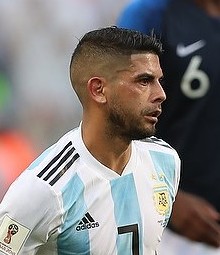
เอเบร์ บาเนกา

| name = เอเบร์ บาเนกา
| image = FRA-ARG (1) (cropped).jpg
| caption = บาเนกากับฟุตบอลทีมชาติอาร์เจนตินา|อาร์เจนตินาในฟุตบอลโลก 2018
| fullname = เอเบร์ มักซิมิเลียโน ดาบิด บาเนกา
| birth_place = โรซาริโอ (รัฐซานตาเฟ)|โรซาริโอ, อาร์เจนตินา
| position = กองกลาง
| currentclub = Newell's Old Boys|นีเวลล์ส โอลด์ บอยส์
| clubnumber = 10
| youthyears1 = | youthclubs1 = นูเอโบโอริซอนเต
| youthyears2 = | youthclubs2 = อาเลียนซาสปอร์ต
| youthyears3 = 2000–2007 | youthclubs3 = กลุบอัตเลติโกโบกายูนิออร์ส|โบกายูนิออร์ส
| years1 = 2007 | clubs1 = กลุบอัตเลติโกโบกายูนิออร์ส|โบกายูนิออร์ส | caps1 = 28 | goals1 = 0
| years2 = 2008–2014 | clubs2 = สโมสรฟุตบอลบาเลนเซีย|บาเลนเซีย | caps2 = 136 | goals2 = 9
| years3 = 2008–2009 | clubs3 = → อัตเลติโกเดมาดริด|อัตเลติโกมาดริด (ยืมตัว) | caps3 = 24 | goals3 = 1
| years4 = 2013 | clubs4 = → นิวเวลส์โอลด์บอยส์ (ยืมตัว) | caps4 = 14 | goals4 = 1
| years5 = 2013–2016 | clubs5 = สโมสรฟุตบอลเซบิยา|เซบิยา | caps5 = 59 | goals5 = 8
| years6 = 2016–2017 | clubs6 = อินเตอร์มิลาน | caps6 = 28 | goals6 = 6
| years7 = 2017–2020 | clubs7 = สโมสรฟุตบอลเซบิยา|เซบิยา | caps7 = 96 | goals7 = 9
| years8 = 2020–2024 | clubs8 = สโมสรฟุตบอลอัชชะบาบ (รียาด)|อัชชะบาบ | caps8 = 94 | goals8 = 18
| years9 = 2024– | clubs9 = Newell's Old Boys|นีเวลล์ส โอลด์ บอยส์ | caps9 = 18 | goals9 = 0
| totalcaps = | totalgoals =
| nationalyears1 = 2007 | nationalteam1 = ฟุตบอลทีมชาติอาร์เจนตินารุ่นอายุไม่เกิน 20 ปี|อาร์เจนตินา อายุไม่เกิน 20 ปี | nationalcaps1 = 14 | nationalgoals1 = 0
| nationalyears2 = 2008 | nationalteam2 = ฟุตบอลทีมชาติอาร์เจนตินารุ่นอายุไม่เกิน 23 ปี|อาร์เจนตินา อายุไม่เกิน 23 ปี | nationalcaps2 = 6 | nationalgoals2 = 0
| nationalyears3 = 2008–2018 | nationalteam3 = ฟุตบอลทีมชาติอาร์เจนตินา|อาร์เจนตินา | nationalcaps3 = 65 | nationalgoals3 = 6
MedalCountry|
เอเบร์ มักซิมิเลียโน ดาบิด บาเนกา (; เกิด 29 มิถุนายน ค.ศ. 1988) เป็นนักฟุตบอลชาวอาร์เจนตินา ปัจจุบันเล่นในตำแหน่งกองกลางให้กับNewell's Old Boys|นีเวลล์ส โอลด์ บอยส์
==สโมสรอาชีพ==
===โบกายูนิออร์ส===
บาเนกาเกิดที่โรซาริโอ (รัฐซานตาเฟ)|โรซาริโอ รัฐซานตาเฟ จากนั้นได้ลงเล่นในชุดเยาวชนของกลุบอัตเลติโกโบกายูนิออร์ส|โบกายูนิออร์สและสามารถลงเล่นในทีมชุดใหญ่ของทีมได้เมื่ออายุ 18 ปี
เขาลงเล่นเกมอาชีพนัดแรกในนัดที่ชนะกลุบอัตเลติโกแบนฟิลด์|แบนฟิลด์ 4–0 เมื่อวันที่ 10 กุมภาพันธ์ 2007 จากนั้นในวันที่ 1 เมษายน เขาได้รับการลุกขึ้นปรบมือแสดงความชื่นชมจากคนดูในขณะที่ถูกเปลี่ยนตัวออกจากสนาม
===บาเลนเซีย===
เมื่อวันที่ 5 มกราคม 2008 บาเนกาเซ็นสัญญากับสโมสรฟุตบอลบาเลนเซีย|บาเลนเซียเป็นเวลา 5 ปีครึ่ง โดยมีค่าตัว 20 ล้านยูโร เขาลงเล่นนัดแรกให้กับทีมในนัดที่แพ้อัตเลติโกเดมาดริด|อัตเลติโกมาดริด 0–1 หลังจากถูกเปลี่ยนตัวลงมาในช่วงครึ่งเวลาหลัง
บาเนกาถูกยืมตัวไปเล่นให้กับอัตเลติโกมาดริดในฤดูกาล 2008–09 และได้ลงเล่นนัดแรกให้กับทีมโดยลงในฐานะตัวสำรองในนัดที่ชนะเปเอสเฟ ไอนด์โฮเฟิน|เปเอสเฟ 3–0 ในรอบแบ่งกลุ่มรายการยูฟ่าแชมเปียนส์ลีก
หลังจากหมดสัญญายืมตัวที่อัตเลติโกมาดริด บาเนกากำลังจะได้ย้ายไปร่วมทีมสโมสรฟุตบอลเอฟเวอร์ตัน|เอฟเวอร์ตัน แต่เกิดปัญหาเกี่ยวกับวีซ่าทำให้ไม่สามารถย้ายทีมได้ ต่อมาในฤดูกาล 2009–10 ในนัดเปิดสนามที่พบกับสโมสรฟุตบอลเซบิยา|เซบิยา เขาทำแอสซิสต์ 2 ลูกให้กับบาเลนเซียในนัดนั้น จากนั้นในวันที่ 17 มกราคม 2010 เขาสามารถทำประตูแรกในการลงเล่นกับทีมได้ในนัดที่ชนะสโมสรฟุตบอลบิยาร์เรอัล|บิยาร์เรอัล 4–1
บาเนกาลงเล่น 28 นัดในลาลิกา ฤดูกาล 2010–11|ฤดูกาล 2010–11 และในฤดูกาลนั้นบาเลนเซียจบในอันดับที่สามและผ่านเข้าไปเล่นในยูฟ่าแชมเปียนส์ลีก ฤดูกาล 2011–12|ยูฟ่าแชมเปียนส์ลีก ต่อมาในวันที่ 31 มกราคม 2014 บาเนกาถูกยืมตัวไปร่วมทีมนิวเวลส์โอลด์บอยส์จนจบฤดูกาล
===เซบิยา===
เมื่อวันที่ 19 สิงหาคม 2014 บาเนกาย้ายมายังสโมสรฟุตบอลเซบิยา|เซบิยาโดยไม่เปิดเผยค่าตัว โดยเขาตัดสินใจย้ายทีมเนื่องจากผู้จัดการทีมอูไน เอเมรีซึ่งเคยคุมทีมบาเลนเซียที่เขาเคยอยู่ เขาได้ลงเล่นนัดแรกในสี่วันถัดมาโดยถูกเปลี่ยนตัวลงไปแทนอะเล็ช บิดัลในช่วง 20 นาทีสุดท้ายในนัดที่เสมอบาเลนเซีย 1–1
ในวันที่ 27 พฤษภาคม 2015 บาเนกาลงเล่นเป็นตัวจริงในยูฟ่ายูโรปาลีก นัดชิงชนะเลิศ 2015|นัดชิงชนะเลิศ ยูฟ่ายูโรปาลีก 2015ที่ชนะสโมสรฟุตบอลดนีปรอ|ดนีปรอ 3–2 และเขายังได้รางวัลผู้เล่นยอดเยี่ยมประจำเกมในนัดนั้น จากนั้นในยูฟ่าซูเปอร์คัพ 2015 บาเนกาเป็นผู้เล่นที่สามารถทำประตูได้เร็วที่สุดในประวัติศาสตร์ของการแข่งขันแต่สุดท้ายทีมของเขาแพ้ให้กับสโมสรฟุตบอลบาร์เซโลนา|บาร์เซโลนา 4–5
ในลาลิกา ฤดูกาล 2015–16|ฤดูกาล 2015–16 บาเนกาทำได้ 9 ประตูในการลงเล่น 46 นัด และเขาลงเล่นครบทั้ง 90 นาทีในยูฟ่ายูโรปาลีก นัดชิงชนะเลิศ 2016|ยูฟ่ายูโรปาลีก นัดชิงชนะเลิศ ที่ชนะสโมสรฟุตบอลลิเวอร์พูล|ลิเวอร์พูล 3–1 บาเนกาลงเล่นนัดสุดท้ายให้กับทีมในโกปาเดลเรย์ รอบชิงชนะเลิศ 2016|นัดชิงชนะเลิศ โกปาเดลเรย์ 2016 ซึ่งเขาถูกไล่ออกในนาทีที่ 90 และสุดท้ายแพ้บาร์เซโลนา 0–2
===อินเตอร์มิลาน===
วันที่ 16 พฤษภาคม 2016 มีการประกาศว่าบาเนกาได้เซ็นสัญญากับอินเตอร์มิลานโดยไม่มีค่าตัวและย้ายอย่างเป็นทางการในวันที่ 1 กรกฎาคม มีการแถลงเปิดตัวบาเนกาในวันที่ 12 สิงหาคม โดยเขาสวมเสื้อหมายเลข 19
บาเนกาลงเล่นนัดแรกในเซเรียอา เมื่อวันที่ 21 สิงหาคม 2016 โดยลงเป็นตัวจริงและเล่นเป็นเวลา 70 นาทีในนัดที่แพ้อัสโซชาซีโอเนกัลโชกีเอโวเวโรนา|เวโรนา 0–2 และในวันที่ 11 กันยายน เขาจ่ายบอลให้เมาโร อิการ์ดิทำประตูชนะเดลฟิโน เปสการา 1936|เปสการา และเป็น 3 คะแนนแรกของทีมในเซเรียอา ฤดูกาล 2016–17|ฤดูกาล ในวันที่ 12 มีนาคม 2017 เขาทำแฮท-ทริคส์แรกในอาชีพในเกมที่ชนะอาตาลันตาแบร์กามัสกากัลโช|อาตาลันตา 7–1
จากนั้นในวันที่ 27 มิถุนายน 2017 บาเนกาย้ายกลับไปยังเซบิยา และเขาถูกไล่ออกทันทีหลังจากลงเล่นในนัดแรก
===อัลชาบับ===
เดือนมกราคม 2020 มีการประกาศว่าบาเนกาจะย้ายไปสโมสรฟุตบอลอัลชาบับ|อัลชาบับในซาอุดีโปรเฟสชันนัลลีกหลังการแข่งขันยูฟ่ายูโรปาลีก ฤดูกาล 2019–20|ยูฟ่ายูโรปาลีกเสร็จสิ้น
==การเล่นทีมชาติ==
บาเนกาถูกเลือกไปเล่นให้กับฟุตบอลทีมชาติอาร์เจนตินารุ่นอายุไม่เกิน 23 ปี|ทีมชาติอาร์เจนตินารุ่นอายุไม่เกิน 23 ปีร่วมกับเซร์ฆิโอ อาเกวโรในการแข่งขันฟุตบอลโลกเยาวชนอายุไม่เกิน 20 ปี 2007 ที่ประเทศแคนาดาและได้ลงเล่นในการแข่งขันทุกนัด จนกระทั่งสามารถชนะเลิศในรายการนี้ได้
จากนั้นในวันที่ 6 กุมภาพันธ์ 2008 เขาลงเล่นให้ทีมชาติชุดใหญ่ครั้งแรกในเกมกระชับมิตรที่ชนะฟุตบอลทีมชาติกัวเตมาลา|กัวเตมาลา 5–0 และในปีเดียวกันเขาร่วมกับทีมชาติชุดโอลิมปิกแข่งขันในโอลิมปิกฤดูร้อน 2008|โอลิมปิกฤดูร้อนและสามารถชนะเลิศเหรียญทองมาได้
บาเนกาเข้าร่วมการแข่งขันโกปาอาเมริกา 2015 โดยอยู่ในทีมในนัดแรกของทีมที่พบกับฟุตบอลทีมชาติปารากวัย|ปารากวัย และเขาเป็นหนึ่งในสองผู้เล่นที่พลาดในการดวลลูกโทษ (ฟุตบอล)|การดวลลูกโทษในโกปาอาเมริกา 2015 รอบชิงชนะเลิศ|นัดชิงชนะเลิศที่แพ้ให้กับฟุตบอลทีมชาติชิลี|ชิลี 1–4
บาเนกามีรายชื่อในการแข่งขันฟุตบอลโลก 2018 เขาลงเล่นในฟุตบอลโลกเป็นครั้งแรกเมื่อวันที่ 16 มิถุนายน เขาลงเล่นเป็นเวลา 36 นาทีในนัดที่เสมอกับฟุตบอลทีมชาติไอซ์แลนด์|ไอซ์แลนด์ 1–1 โดยเปลี่ยนตัวลงไปแทนลูกัส บิเกลีย
==สถิติอาชีพ==
===สโมสร===
===ทีมชาติ===
===ประตูในนามทีมชาติ===
 (ประตูของอาร์เจนตินาจะอยู่ทางด้านซ้ายในตารางนี้, คะแนน หมายถึง คะแนนหลังจากที่บาเนกาทำประตูได้)
| class="wikitable plainrowheaders"
|-
!scope=col|ประตูที่
!scope=col|วันที่
!scope=col|สนาม
!scope=col|คู่แข่ง
!scope=col|คะแนน
!scope=col|ผล
!scope=col|รายการแข่งขัน
|-
!scope=row|1
|26 มีนาคม 2013||สนามกีฬาเฮอร์นันโด ไซเลส, ลาปาซ, โบลิเวีย||||align=center|1–1||align=center|1–1||ฟุตบอลโลก 2014 รอบคัดเลือก
|-
!scope=row|2
|14 สิงหาคม 2013||สตาดีโอโอลิมปีโก โรม, อิตาลี||||align=center|2–0||align=center|2–1||rowspan=2|เกมกระชับมิตร|กระชับมิตร
|-
!scope=row|3
|14 ตุลาคม 2014||สนามกีฬาฮ่องกง ฮ่องกง||||align=center|1–0||align=center|7–0
|-
!scope=row|4
|7 มิถุนายน 2016||สนามกีฬาเลวีส์ ซานตาคลารา, สหรัฐอเมริกา||||align=center|2–0||align=center|2–1||โกปาอาเมริกาเซนเตนาริโอ
|-
!scope=row|5
|14 พฤศจิกายน 2017||สนามกีฬาครัสโนดาร์ ครัสโนดาร์, รัสเซีย||||align=center|1–0||align=center|2–4||rowspan=2|กระชับมิตร
|-
!scope=row|6
|23 มีนาคม 2018||สนามกีฬาซิตีออฟแมนเชสเตอร์ แมนเชสเตอร์, อังกฤษ||||align=center|1–0||align=center|2–0
|
==เกียรติประวัติ==
===สโมสร===
โบกายูนิออร์ส
*โกปาลิเบร์ตาโดเรส: โกปาลิเบร์ตาโดเรส ฤดูกาล 2007|2007
บาเลนเซีย
*โกปาเดลเรย์: โกปาเดลเรย์ ฤดูกาล 2007–08|2007–08
เซบิยา
*ยูฟ่ายูโรปาลีก: 2013–14 UEFA Europa League|2013–14,ยูฟ่ายูโรปาลีก ฤดูกาล 2014–15|2014–15, ยูฟ่ายูโรปาลีก ฤดูกาล 2015–16|2015–16, ยูฟ่ายูโรปาลีก ฤดูกาล 2019–20|2019–20
===ทีมชาติ===
อาร์เจนตินารุ่นอายุไม่เกิน 20 ปี
* ฟุตบอลโลกเยาวชนอายุไม่เกิน 20 ปี: ฟุตบอลโลกเยาวชนอายุไม่เกิน 20 ปี 2007|2007
อาร์เจนตินาชุดโอลิมปิก
* โอลิมปิกฤดูร้อน: กีฬาฟุตบอลในโอลิมปิกฤดูร้อน 2008|2008
===รางวัลส่วนตัว===
*ทีมยอดเยี่ยมของยูฟ่ายูโรปาลีก: 2014–15, 2015–16, 2019–20
==อ้างอิง==
==แหล่งข้อมูลอื่น==
* Internazionale official profile
*
* CiberChe stats and bio
* Stats at Lega Serie A
*
*
Navboxes
| title = ทีมชาติอาร์เจนตินา
| bg = #6AB5FF
| fg = white
| bordercolor = #00355E
หมวดหมู่:บุคคลจากโรซาริโอ
หมวดหมู่:กองกลางฟุตบอล
หมวดหมู่:นักฟุตบอลชาวอาร์เจนตินา
หมวดหมู่:นักฟุตบอลทีมชาติอาร์เจนตินา
หมวดหมู่:ผู้เล่นในฟุตบอลโลก 2018
หมวดหมู่:ผู้เล่นในปริเมราดิบิซิออนเดอาร์เฆนตินา
หมวดหมู่:ผู้เล่นกลุบอัตเลติโกโบกายูนิออร์ส‎
หมวดหมู่:ผู้เล่นในลาลิกา
หมวดหมู่:ผู้เล่นสโมสรฟุตบอลบาเลนเซีย
หมวดหมู่:ผู้เล่นอัตเลติโกเดมาดริด‎
หมวดหมู่:ผู้เล่นสโมสรฟุตบอลเซบิยา‎
หมวดหมู่:ผู้เล่นสโมสรฟุตบอลอัชชะบาบ (รียาด)‎
หมวดหมู่:ผู้เล่นในเซเรียอา‎
หมวดหมู่:ผู้เล่นสโมสรฟุตบอลอินแตร์นาซีโอนาเลมีลาโน
หมวดหมู่:ผู้เล่นในซาอุดีโปรเฟสชันนัลลีก